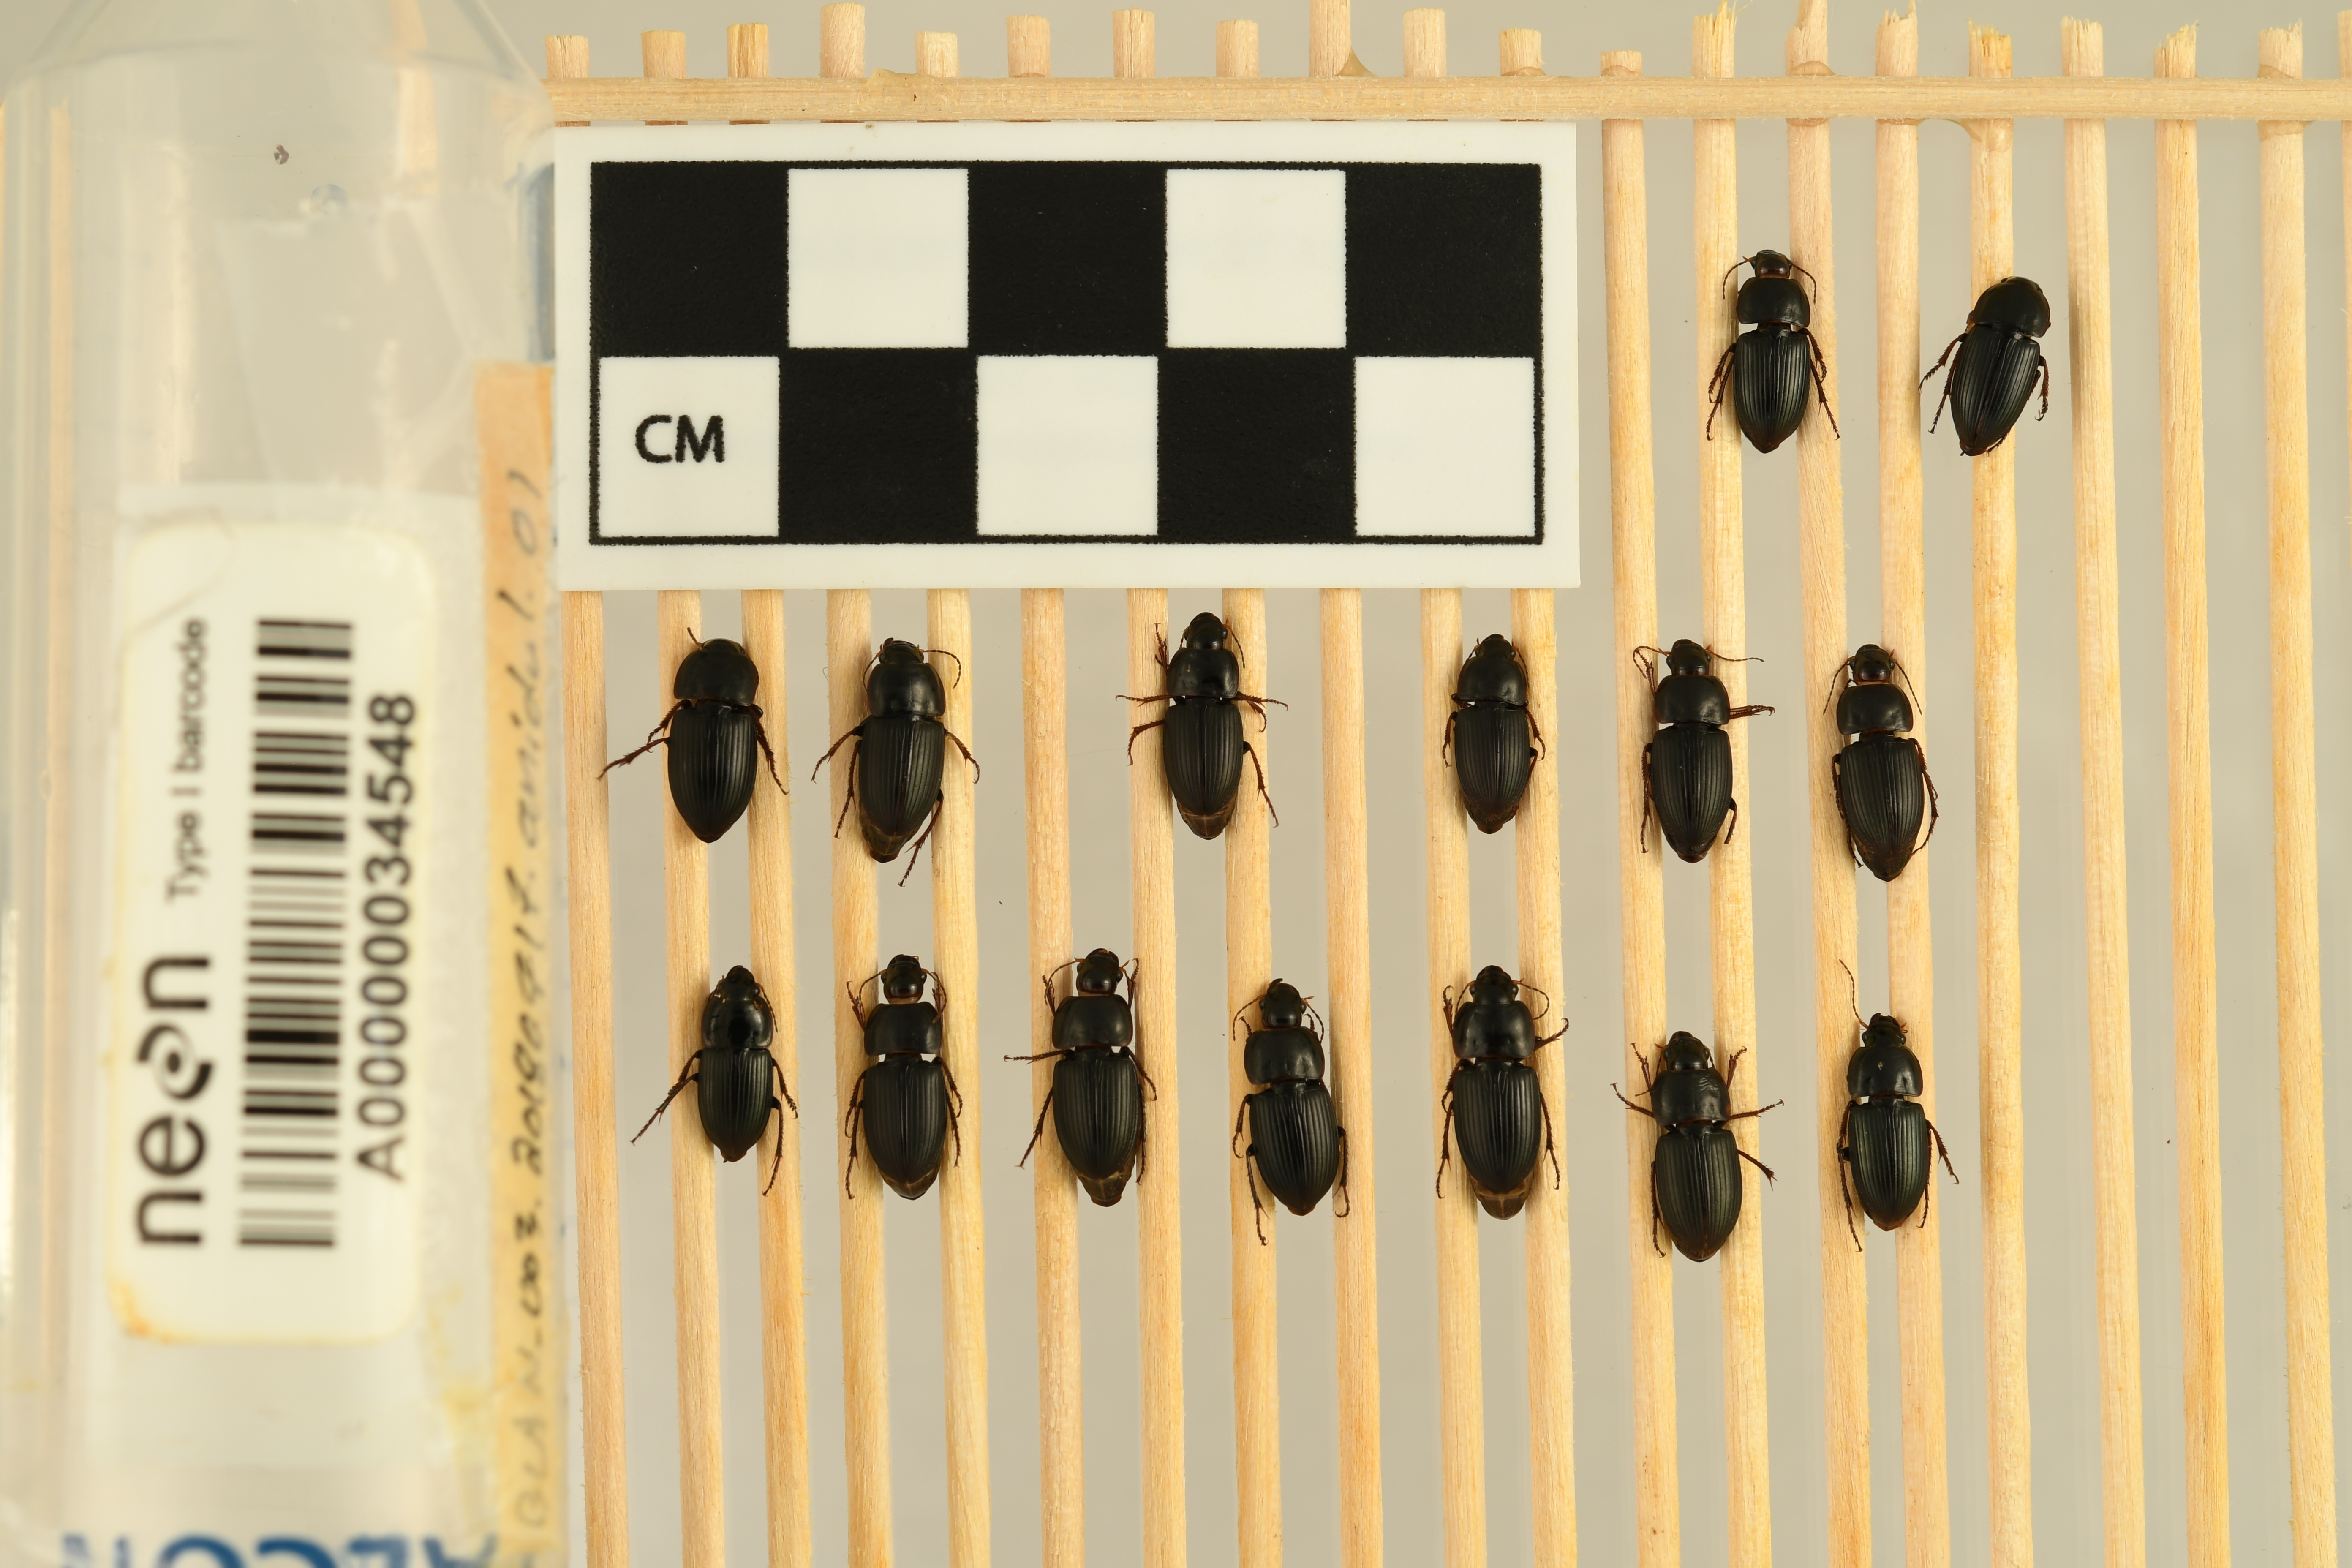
Anisodactylus dulcicollis — Blandy Experimental Farm Site, plot BLAN_003. Beetle 1, ElytraLength: 0.6226 cm (lying flat: Yes)

Anisodactylus dulcicollis — Blandy Experimental Farm Site, plot BLAN_003. Beetle 1, ElytraWidth: 0.4231 cm (lying flat: Yes)

Anisodactylus dulcicollis — Blandy Experimental Farm Site, plot BLAN_003. Beetle 2, ElytraWidth: 0.4176 cm (lying flat: Yes)

Anisodactylus dulcicollis — Blandy Experimental Farm Site, plot BLAN_003. Beetle 2, ElytraLength: 0.6428 cm (lying flat: Yes)

Anisodactylus dulcicollis — Blandy Experimental Farm Site, plot BLAN_003. Beetle 3, ElytraLength: 0.6995 cm (lying flat: Yes)

Anisodactylus dulcicollis — Blandy Experimental Farm Site, plot BLAN_003. Beetle 3, ElytraWidth: 0.4619 cm (lying flat: Yes)

Anisodactylus dulcicollis — Blandy Experimental Farm Site, plot BLAN_003. Beetle 4, ElytraLength: 0.6555 cm (lying flat: Yes)

Anisodactylus dulcicollis — Blandy Experimental Farm Site, plot BLAN_003. Beetle 4, ElytraWidth: 0.4499 cm (lying flat: Yes)

Anisodactylus dulcicollis — Blandy Experimental Farm Site, plot BLAN_003. Beetle 5, ElytraLength: 0.6283 cm (lying flat: Yes)

Anisodactylus dulcicollis — Blandy Experimental Farm Site, plot BLAN_003. Beetle 5, ElytraWidth: 0.4297 cm (lying flat: Yes)

Anisodactylus dulcicollis — Blandy Experimental Farm Site, plot BLAN_003. Beetle 6, ElytraLength: 0.5962 cm (lying flat: Yes)

Anisodactylus dulcicollis — Blandy Experimental Farm Site, plot BLAN_003. Beetle 6, ElytraWidth: 0.391 cm (lying flat: Yes)

Anisodactylus dulcicollis — Blandy Experimental Farm Site, plot BLAN_003. Beetle 7, ElytraLength: 0.6539 cm (lying flat: Yes)

Anisodactylus dulcicollis — Blandy Experimental Farm Site, plot BLAN_003. Beetle 7, ElytraWidth: 0.4359 cm (lying flat: Yes)

Anisodactylus dulcicollis — Blandy Experimental Farm Site, plot BLAN_003. Beetle 8, ElytraLength: 0.6436 cm (lying flat: Yes)

Anisodactylus dulcicollis — Blandy Experimental Farm Site, plot BLAN_003. Beetle 8, ElytraWidth: 0.4254 cm (lying flat: Yes)

Anisodactylus dulcicollis — Blandy Experimental Farm Site, plot BLAN_003. Beetle 9, ElytraLength: 0.6034 cm (lying flat: Yes)

Anisodactylus dulcicollis — Blandy Experimental Farm Site, plot BLAN_003. Beetle 9, ElytraWidth: 0.404 cm (lying flat: Yes)

Anisodactylus dulcicollis — Blandy Experimental Farm Site, plot BLAN_003. Beetle 10, ElytraLength: 0.6736 cm (lying flat: Yes)

Anisodactylus dulcicollis — Blandy Experimental Farm Site, plot BLAN_003. Beetle 10, ElytraWidth: 0.4489 cm (lying flat: Yes)

Anisodactylus dulcicollis — Blandy Experimental Farm Site, plot BLAN_003. Beetle 11, ElytraLength: 0.68 cm (lying flat: Yes)

Anisodactylus dulcicollis — Blandy Experimental Farm Site, plot BLAN_003. Beetle 11, ElytraWidth: 0.4553 cm (lying flat: Yes)

Anisodactylus dulcicollis — Blandy Experimental Farm Site, plot BLAN_003. Beetle 12, ElytraLength: 0.6628 cm (lying flat: Yes)

Anisodactylus dulcicollis — Blandy Experimental Farm Site, plot BLAN_003. Beetle 12, ElytraWidth: 0.4606 cm (lying flat: Yes)

Anisodactylus dulcicollis — Blandy Experimental Farm Site, plot BLAN_003. Beetle 13, ElytraLength: 0.6995 cm (lying flat: Yes)

Anisodactylus dulcicollis — Blandy Experimental Farm Site, plot BLAN_003. Beetle 13, ElytraWidth: 0.4818 cm (lying flat: Yes)

Anisodactylus dulcicollis — Blandy Experimental Farm Site, plot BLAN_003. Beetle 14, ElytraLength: 0.6541 cm (lying flat: Yes)

Anisodactylus dulcicollis — Blandy Experimental Farm Site, plot BLAN_003. Beetle 14, ElytraWidth: 0.4491 cm (lying flat: Yes)

Anisodactylus dulcicollis — Blandy Experimental Farm Site, plot BLAN_003. Beetle 15, ElytraLength: 0.6604 cm (lying flat: Yes)

Anisodactylus dulcicollis — Blandy Experimental Farm Site, plot BLAN_003. Beetle 15, ElytraWidth: 0.4361 cm (lying flat: Yes)